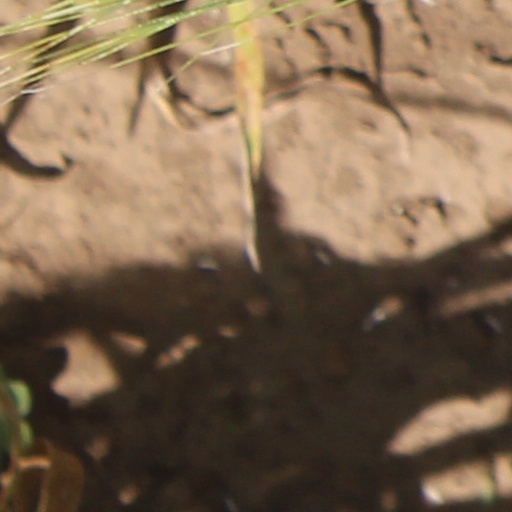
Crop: wheat